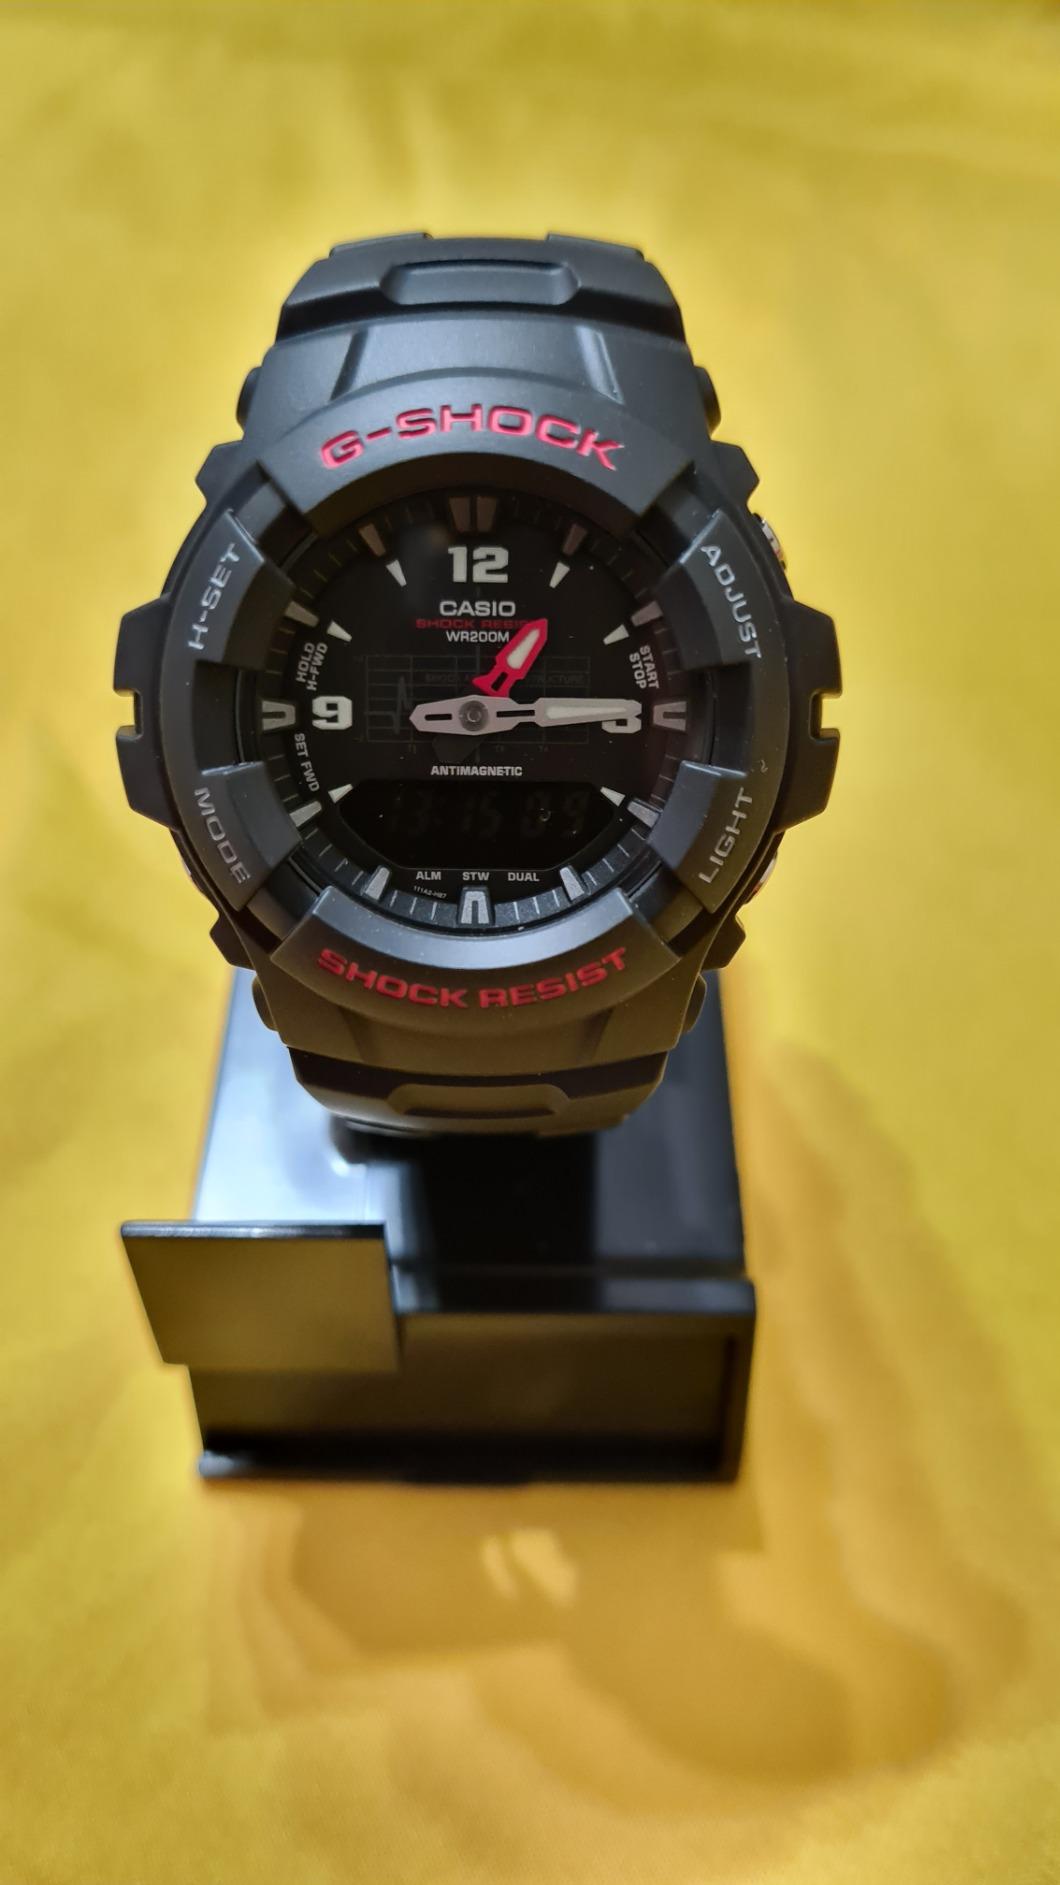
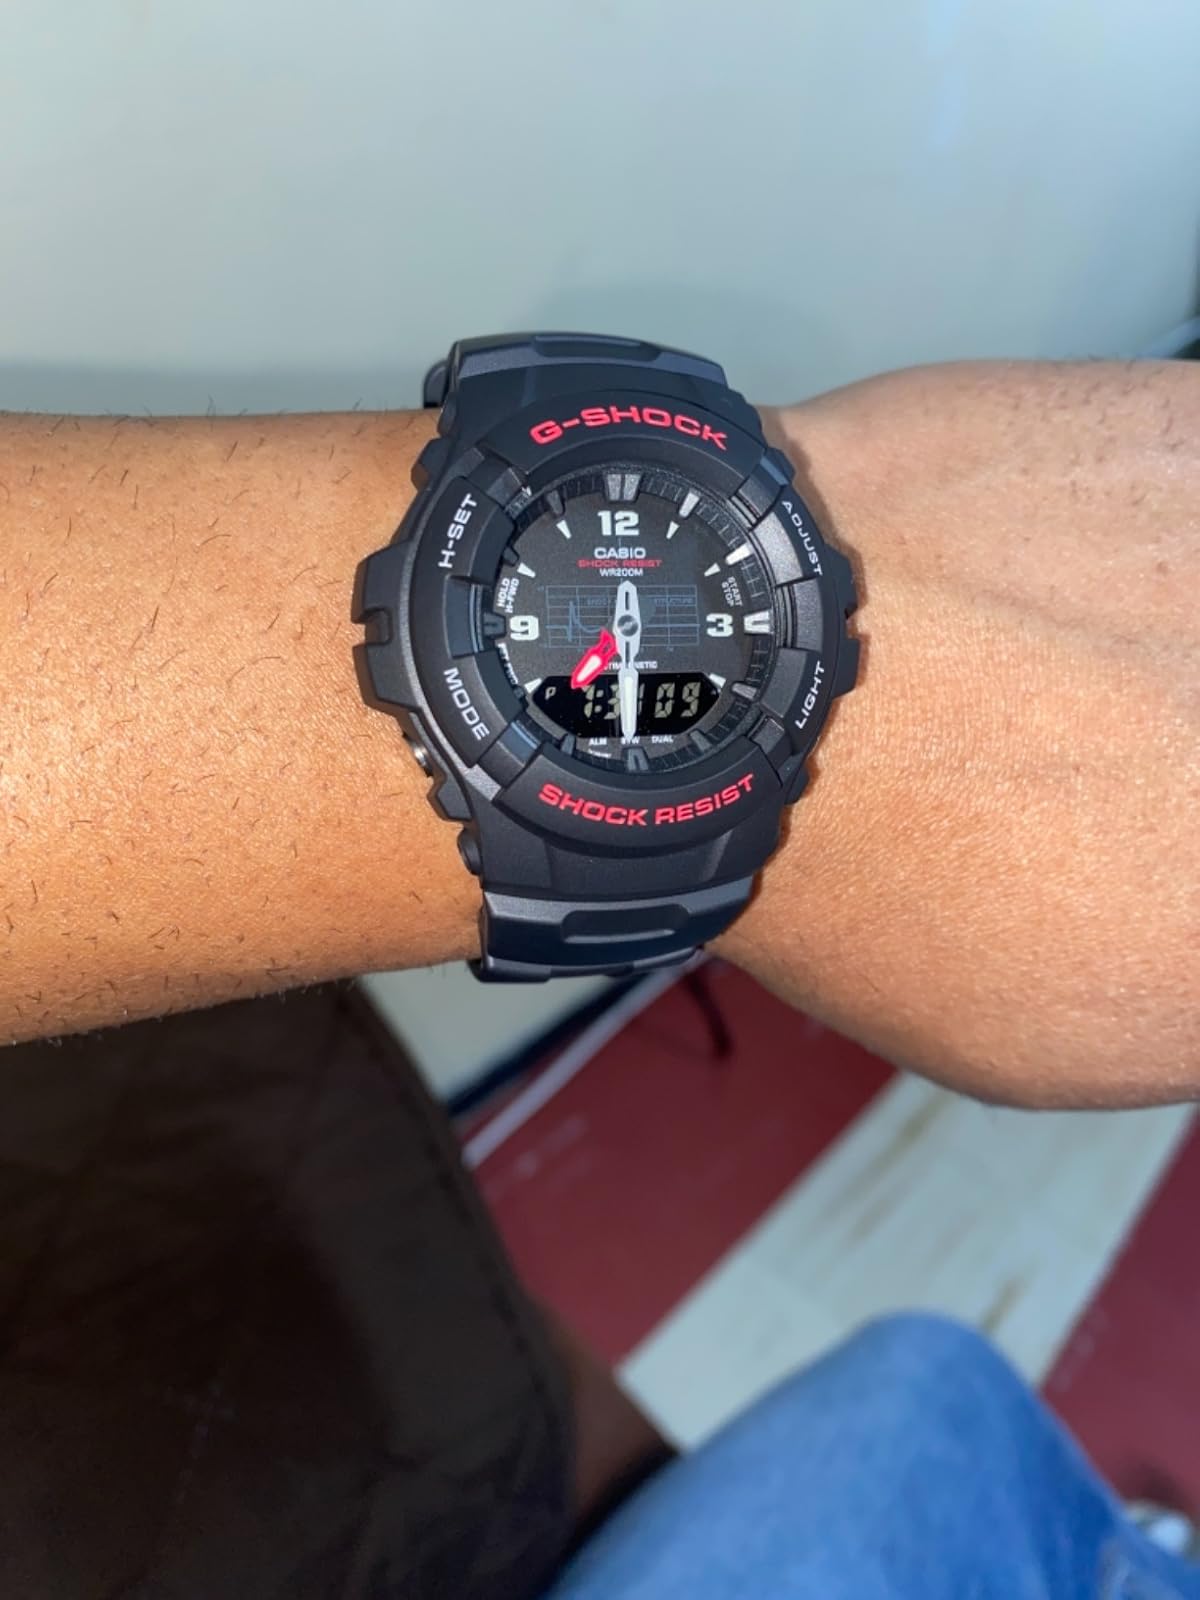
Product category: accessories_watch
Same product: yes